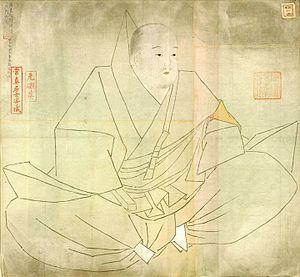
Shirakawa était le 72ᵉ empereur du Japon, selon l'ordre traditionnel de la succession, et a régné du 18 janvier 1073 au 3 janvier 1087. Son nom personnel était prince Sadahito. S'il n'était pas le premier empereur à se retirer dans un monastère et continuer quand même à exercer le pouvoir après son abdication, c'est à partir de lui que la pratique devient systématique jusqu'à la fin de l'époque Heian, et qu'elle prend le nom d'insei ou de gouvernement retiré.